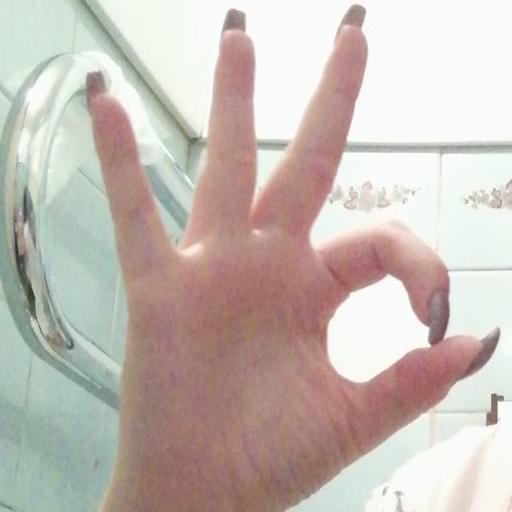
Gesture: ok